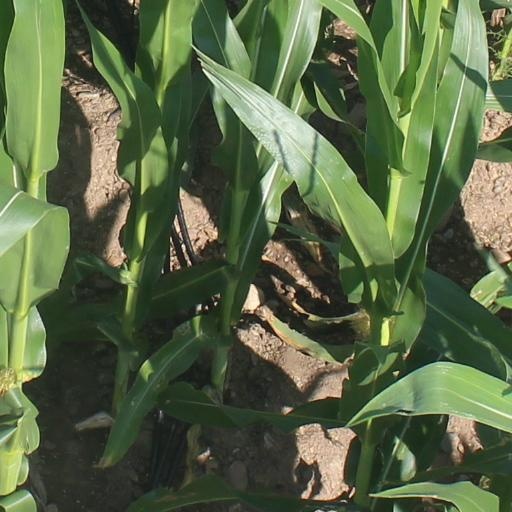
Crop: maize; corn